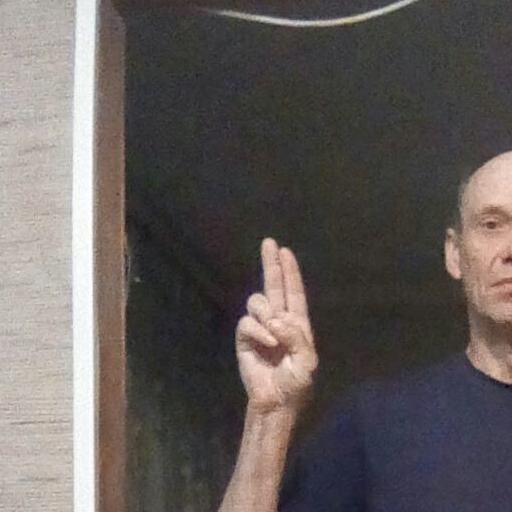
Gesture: two_up